Technological fix

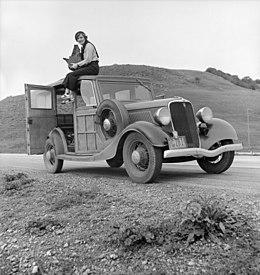
Automobile in 1936

Automobiles with internal combustion engines have revolutionised civilisation and technology. However, whilst the technology was new and innovative, helping to connect places through the ability of transport, it was not recognised at the time that burning fossil fuels, such as coal and oil, inside the engines would release pollutants. This is an explicit example of an externality caused by a technological fix, as the problems caused from the development of the technology was not recognised at the time.